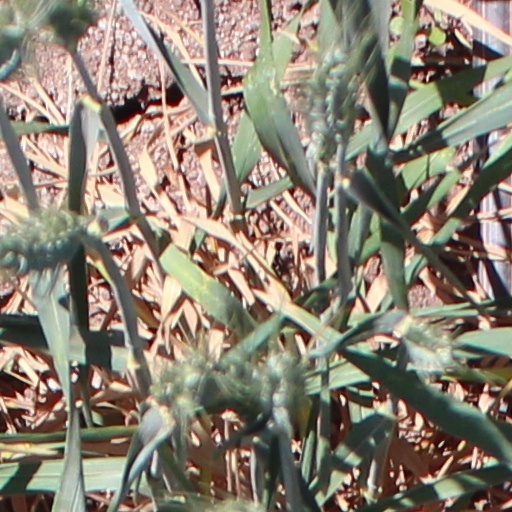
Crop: wheat